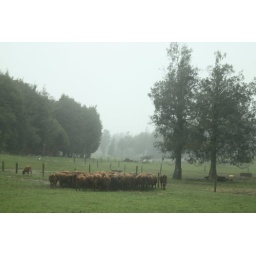
Taken through the car window driving along in the rain. These cows huddled together as the rain continued to fall.